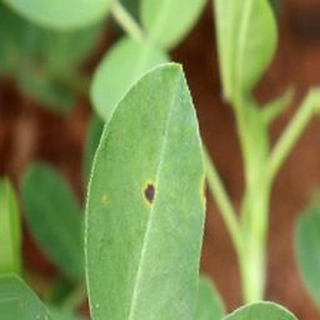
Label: groundnut_early_leaf_spot